Marjorie Paxson

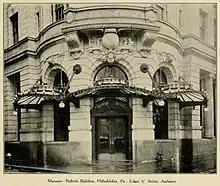
"Philadelphia Bulletin" building

Paxson moved to the "St. Petersburg Times", known for its progressive content, to become its women's editor in 1968 at a salary of $13,000 per year. Although she had a staff of seven, all women, she could not make hiring, firing, or budget decisions; this was common among women's page editors during this period. In 1970, following the lead of other major newspapers which were changing their women's sections into features sections, the paper eliminated their women's section, and Paxson was demoted to assistant features editor. Shortly thereafter she learned she had won a 1969 Penney-Missouri Award for her work on the paper's then-defunct women's section. This was an embarrassment to the paper's management, and when shortly thereafter they discovered she was looking for a new job, they fired her. She was hired as women's page editor by the "Philadelphia Bulletin" the same year, with a staff of 15. In 1973 the paper eliminated its women's section in favor of a features section, and Paxson was again demoted. She was made associate editor of the paper's Sunday magazine, where her assigned tasks were primarily reading page proofs. Paxson called the time she spent on the magazine "the worst fourteen months of my life." She was made assistant metropolitan editor in 1974, with a staff of 18 but still no personnel authority or budget control. When faced with a decision whether to send a fashion editor to Paris, she told her manager she could make a better decision if she knew the department's budget. His response was, "Aren't you glad you don't have to worry your pretty head about things like that?"